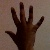
The image shows a hand gesture representing the number 5 in Indian Sign Language.